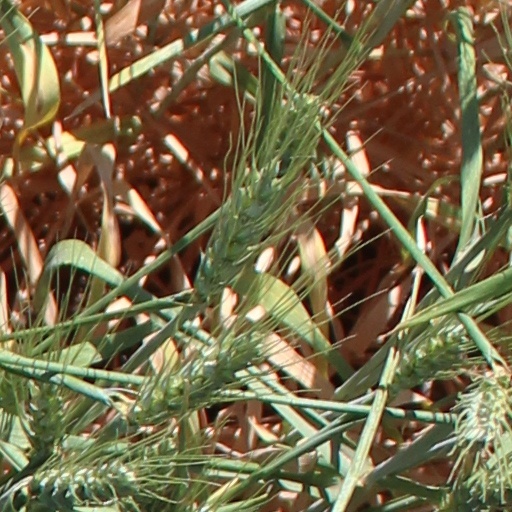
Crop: wheat